Clementi Road

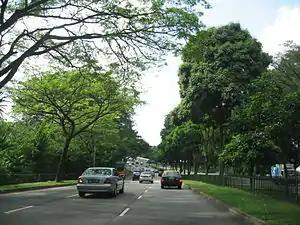
Much of Clementi Road is lined by trees

Clementi Road is a road in Singapore. Part of the wider AH2 road network, it starts at Bukit Timah Road and ends at West Coast Highway. Its landmarks include Maju Camp, the Singapore University of Social Sciences, Ngee Ann Polytechnic and National University of Singapore.